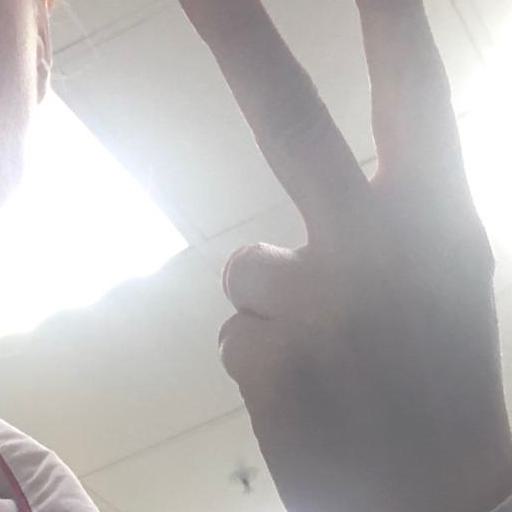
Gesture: peace_inverted